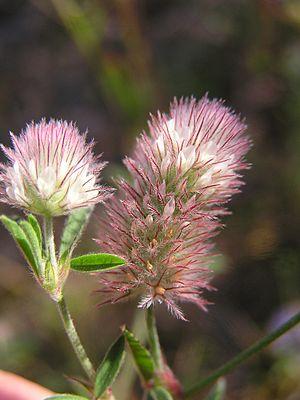
Les trèfles sont des plantes herbacées de la famille des Fabacées, appartenant au genre Trifolium.